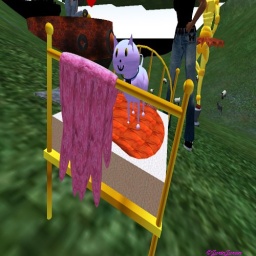
bed by Madcow Cosmos, cat by me